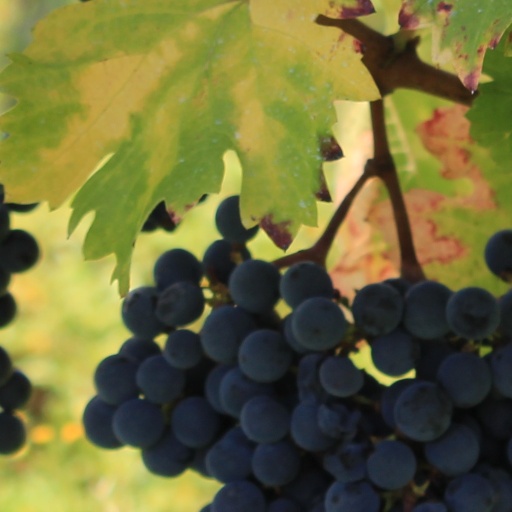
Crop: grape